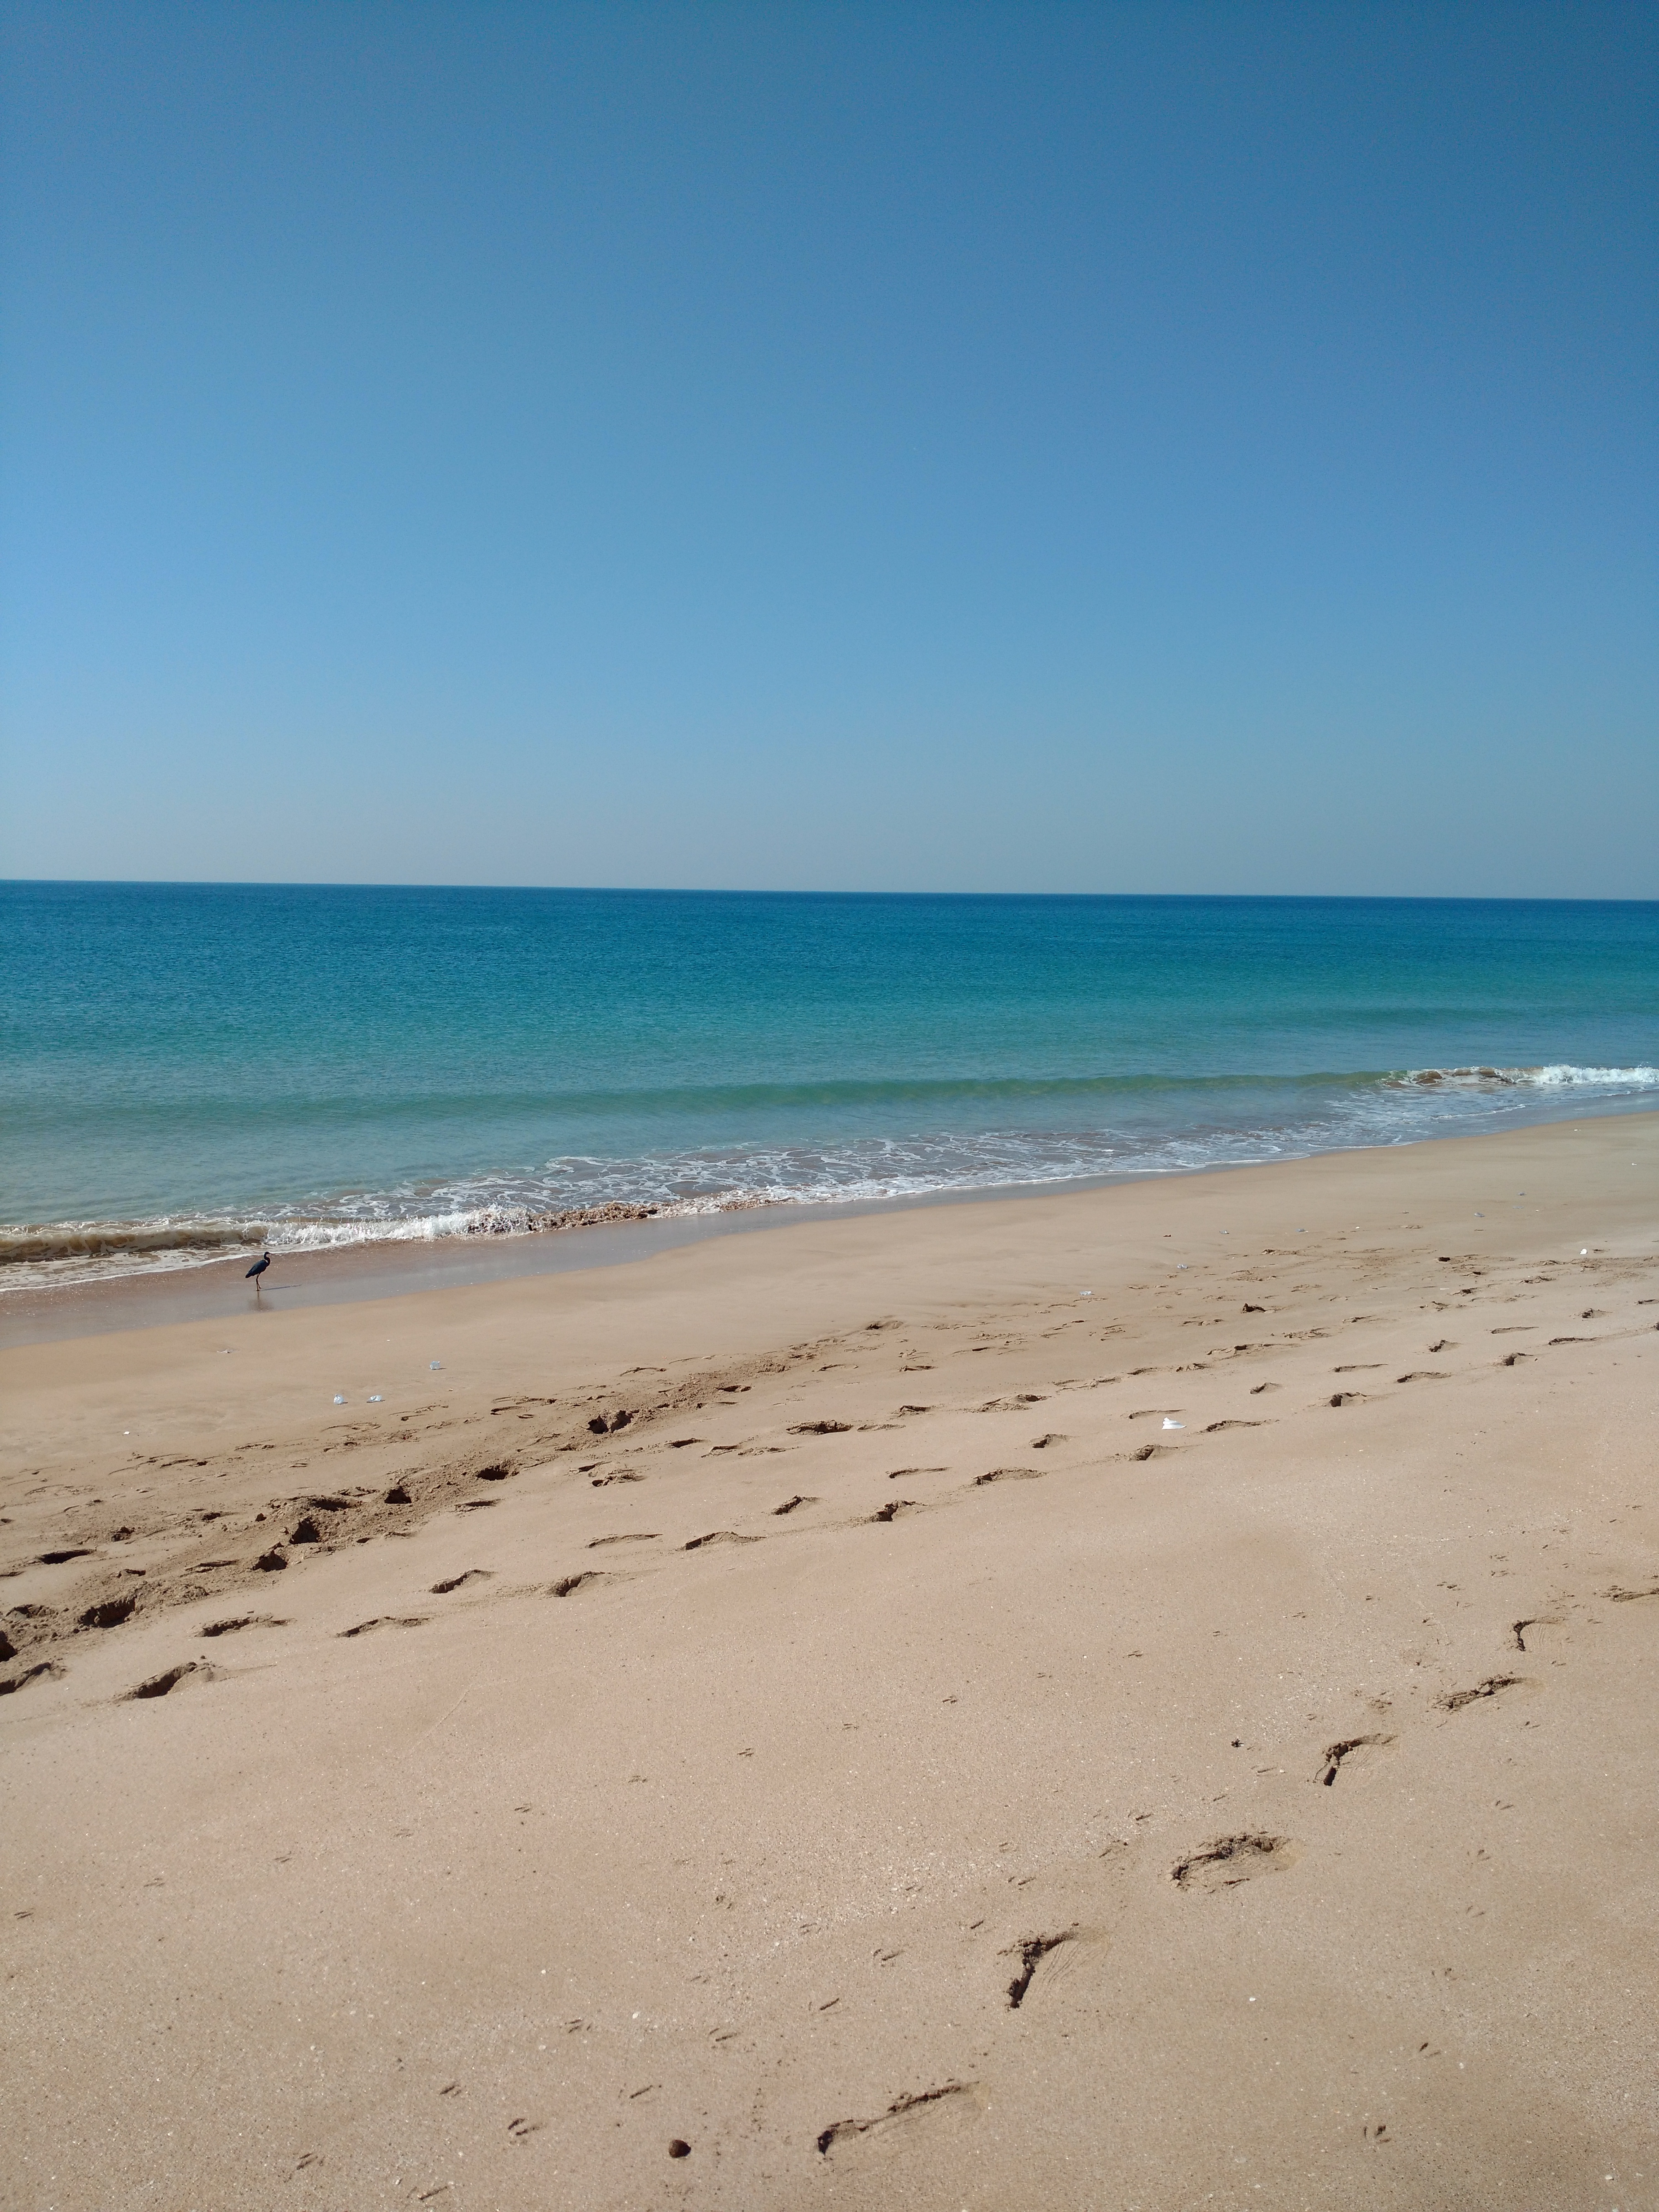
beach, sea, coast, sand, ocean, horizon, shore, wave, vacation, bay, material, body of water, cape, wind wave